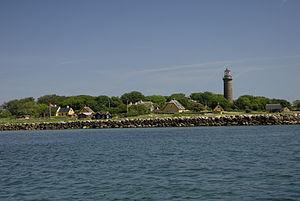
Cet article recense les zones humides du Danemark concernées par la convention de Ramsar.